Conversion of Vladimir the Great

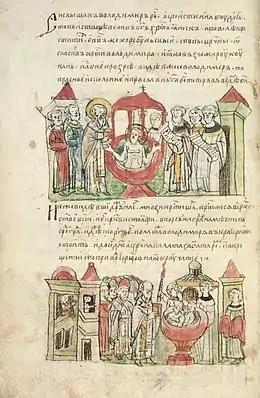
A miniature in the 15th-century "Radziwiłł Chronicle" depicting the baptism of Volodimer

The "Primary Chronicle" ("Povest' vremennykh let", PVL), which was compiled in the 1110s, about 128 years after the events it narrates, contains the story of Volodimer's conversion in pages 84–121.